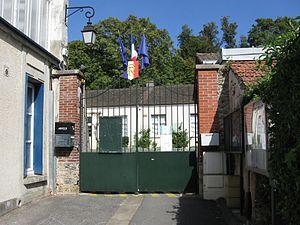
Mairie de Trilbardou. (Seine-et-Marne, région Île-de-France).
Trilbardou est une commune française située dans le département de Seine-et-Marne en région Île-de-France.